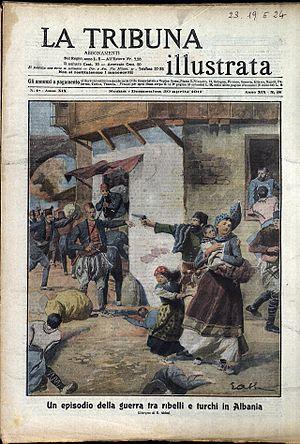
Les révoltes albanaises sont une série de soulèvements d'ampleurs variables, mais toujours sur des bases anti-ottomanes. Ce sont les premiers pas de la nation et de l'identité albanaise. Les tensions mènent alors à trois révoltes majeures successives : Les révoltes de 1910, 1911 et 1912 qui sont à l'origine de l'indépendance de l'Albanie.